Shock Illustrated

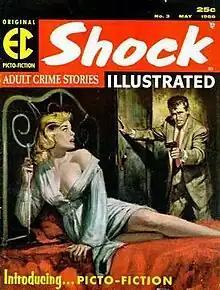
Rudy Nappi cover, issue #3

Shock Illustrated was an American black and white magazine published by EC Comics from late 1955 to early 1956. Part of EC's Picto-Fiction line, each magazine featured three to five stories. The artists drew one to four panels per page with the text overlaid onto the artwork. The first issue appeared with a cover date of September–October 1955 and featured three psychology-themed stories, similar in theme to the comic "Psychoanalysis" published by EC in 1955. Starting with the second issue this type of story was generally reduced to one per issue, with the remaining stories being similar in theme to those that appeared in EC's comic "Shock SuspenStories".